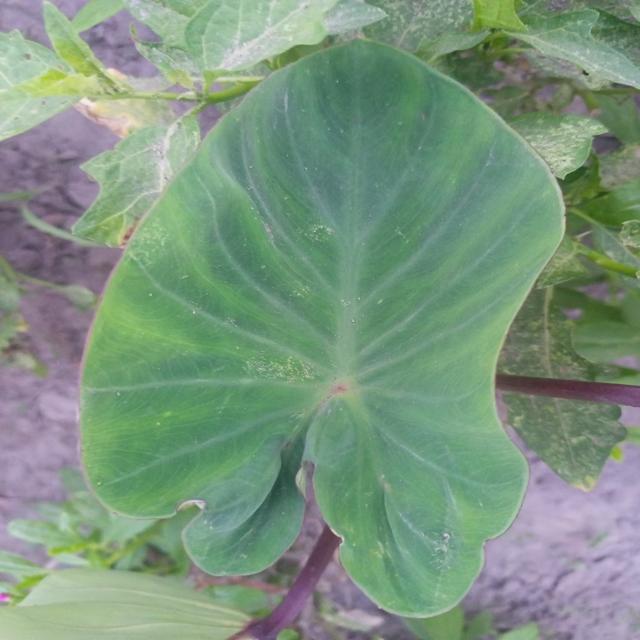
Label: Early_Blight